Galaxy

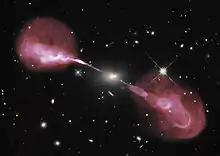
Hercules A, supergiant elliptical radio galaxy

A radio galaxy is a galaxy with giant regions of radio emission extending well beyond its visible structure. These energetic radio lobes are powered by jets from its active galactic nucleus. Radio galaxies are classified according to their Fanaroff–Riley classification. The FR I class have lower radio luminosity and exhibit structures which are more elongated; the FR II class are higher radio luminosity. The correlation of radio luminosity and structure suggests that the sources in these two types of galaxies may differ.